Operation Tungsten

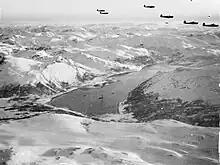
Barracudas flying over a fjord shortly before attacking "Tirpitz"

Owing to a combination of favourable factors, Fraser decided on 1 April to bring the raid on Kaafjord forward by 24 hours. Decrypted German signals indicated that "Tirpitz"s trials had been delayed until 3 April, and Fraser hoped that an attack on this date would catch the battleship away from her usual well-protected mooring. Moreover, as JW 58's escorts were performing well and there was no indication that "Tirpitz" would sortie into the open sea, Fraser judged that Force One no longer needed to provide support for the transports. Weather conditions were also unusually good for the Norwegian Sea in early Spring and were well suited to flying operations. After the decision to attack was made both tankers and two escorting destroyers detached from Force Two and proceeded to a point north-west of Kaafjord where they remained to supply any destroyers that ran low on fuel. The rest of Force Two altered course to rendezvous with Force One, and this was achieved at 4:20 pm on 2 April. After the two forces met, "Duke of York" with Fraser on board, and two destroyers sailed to the north-west and took up a position where they would be able to intercept "Tirpitz" in the event that she had sailed from Kaafjord without being detected. The remainder of the Home Fleet proceeded to the strike's launching point.